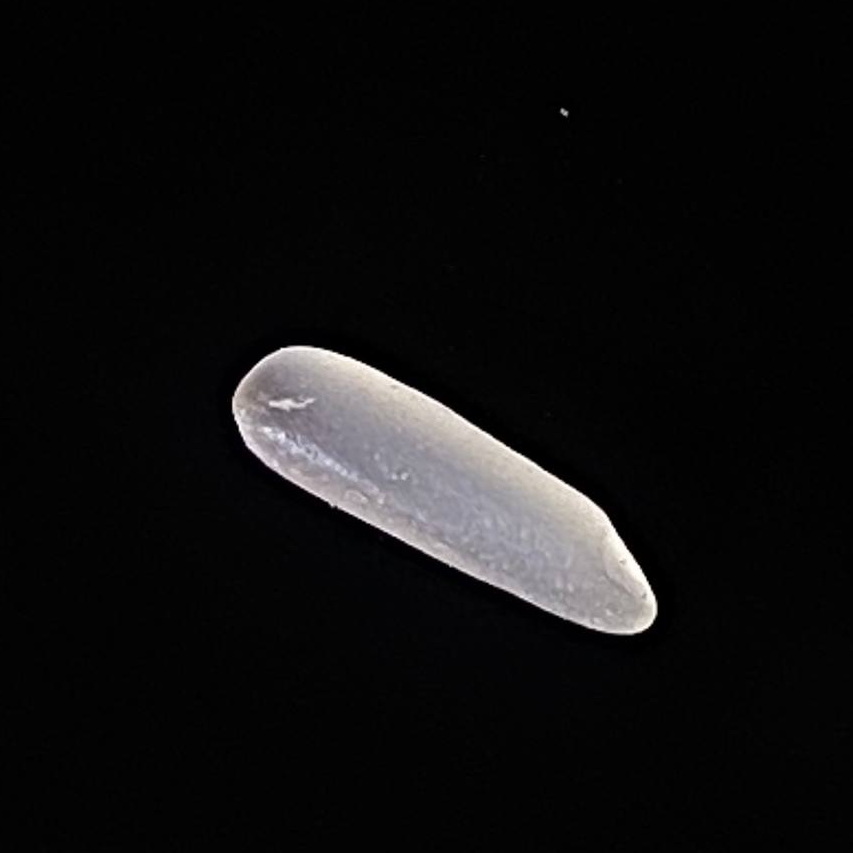
Rice variety: Jirashail